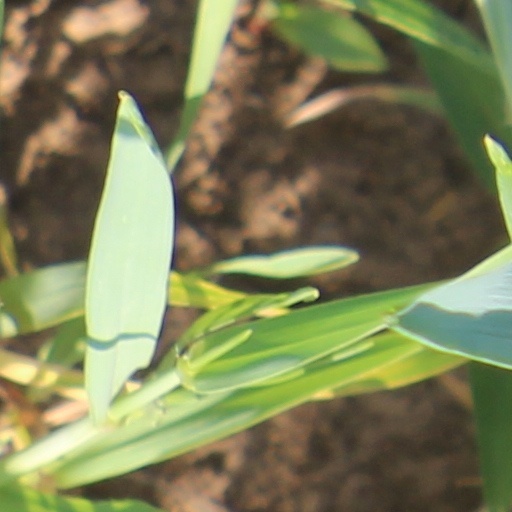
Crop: wheat